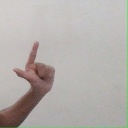
अक्षर: ल